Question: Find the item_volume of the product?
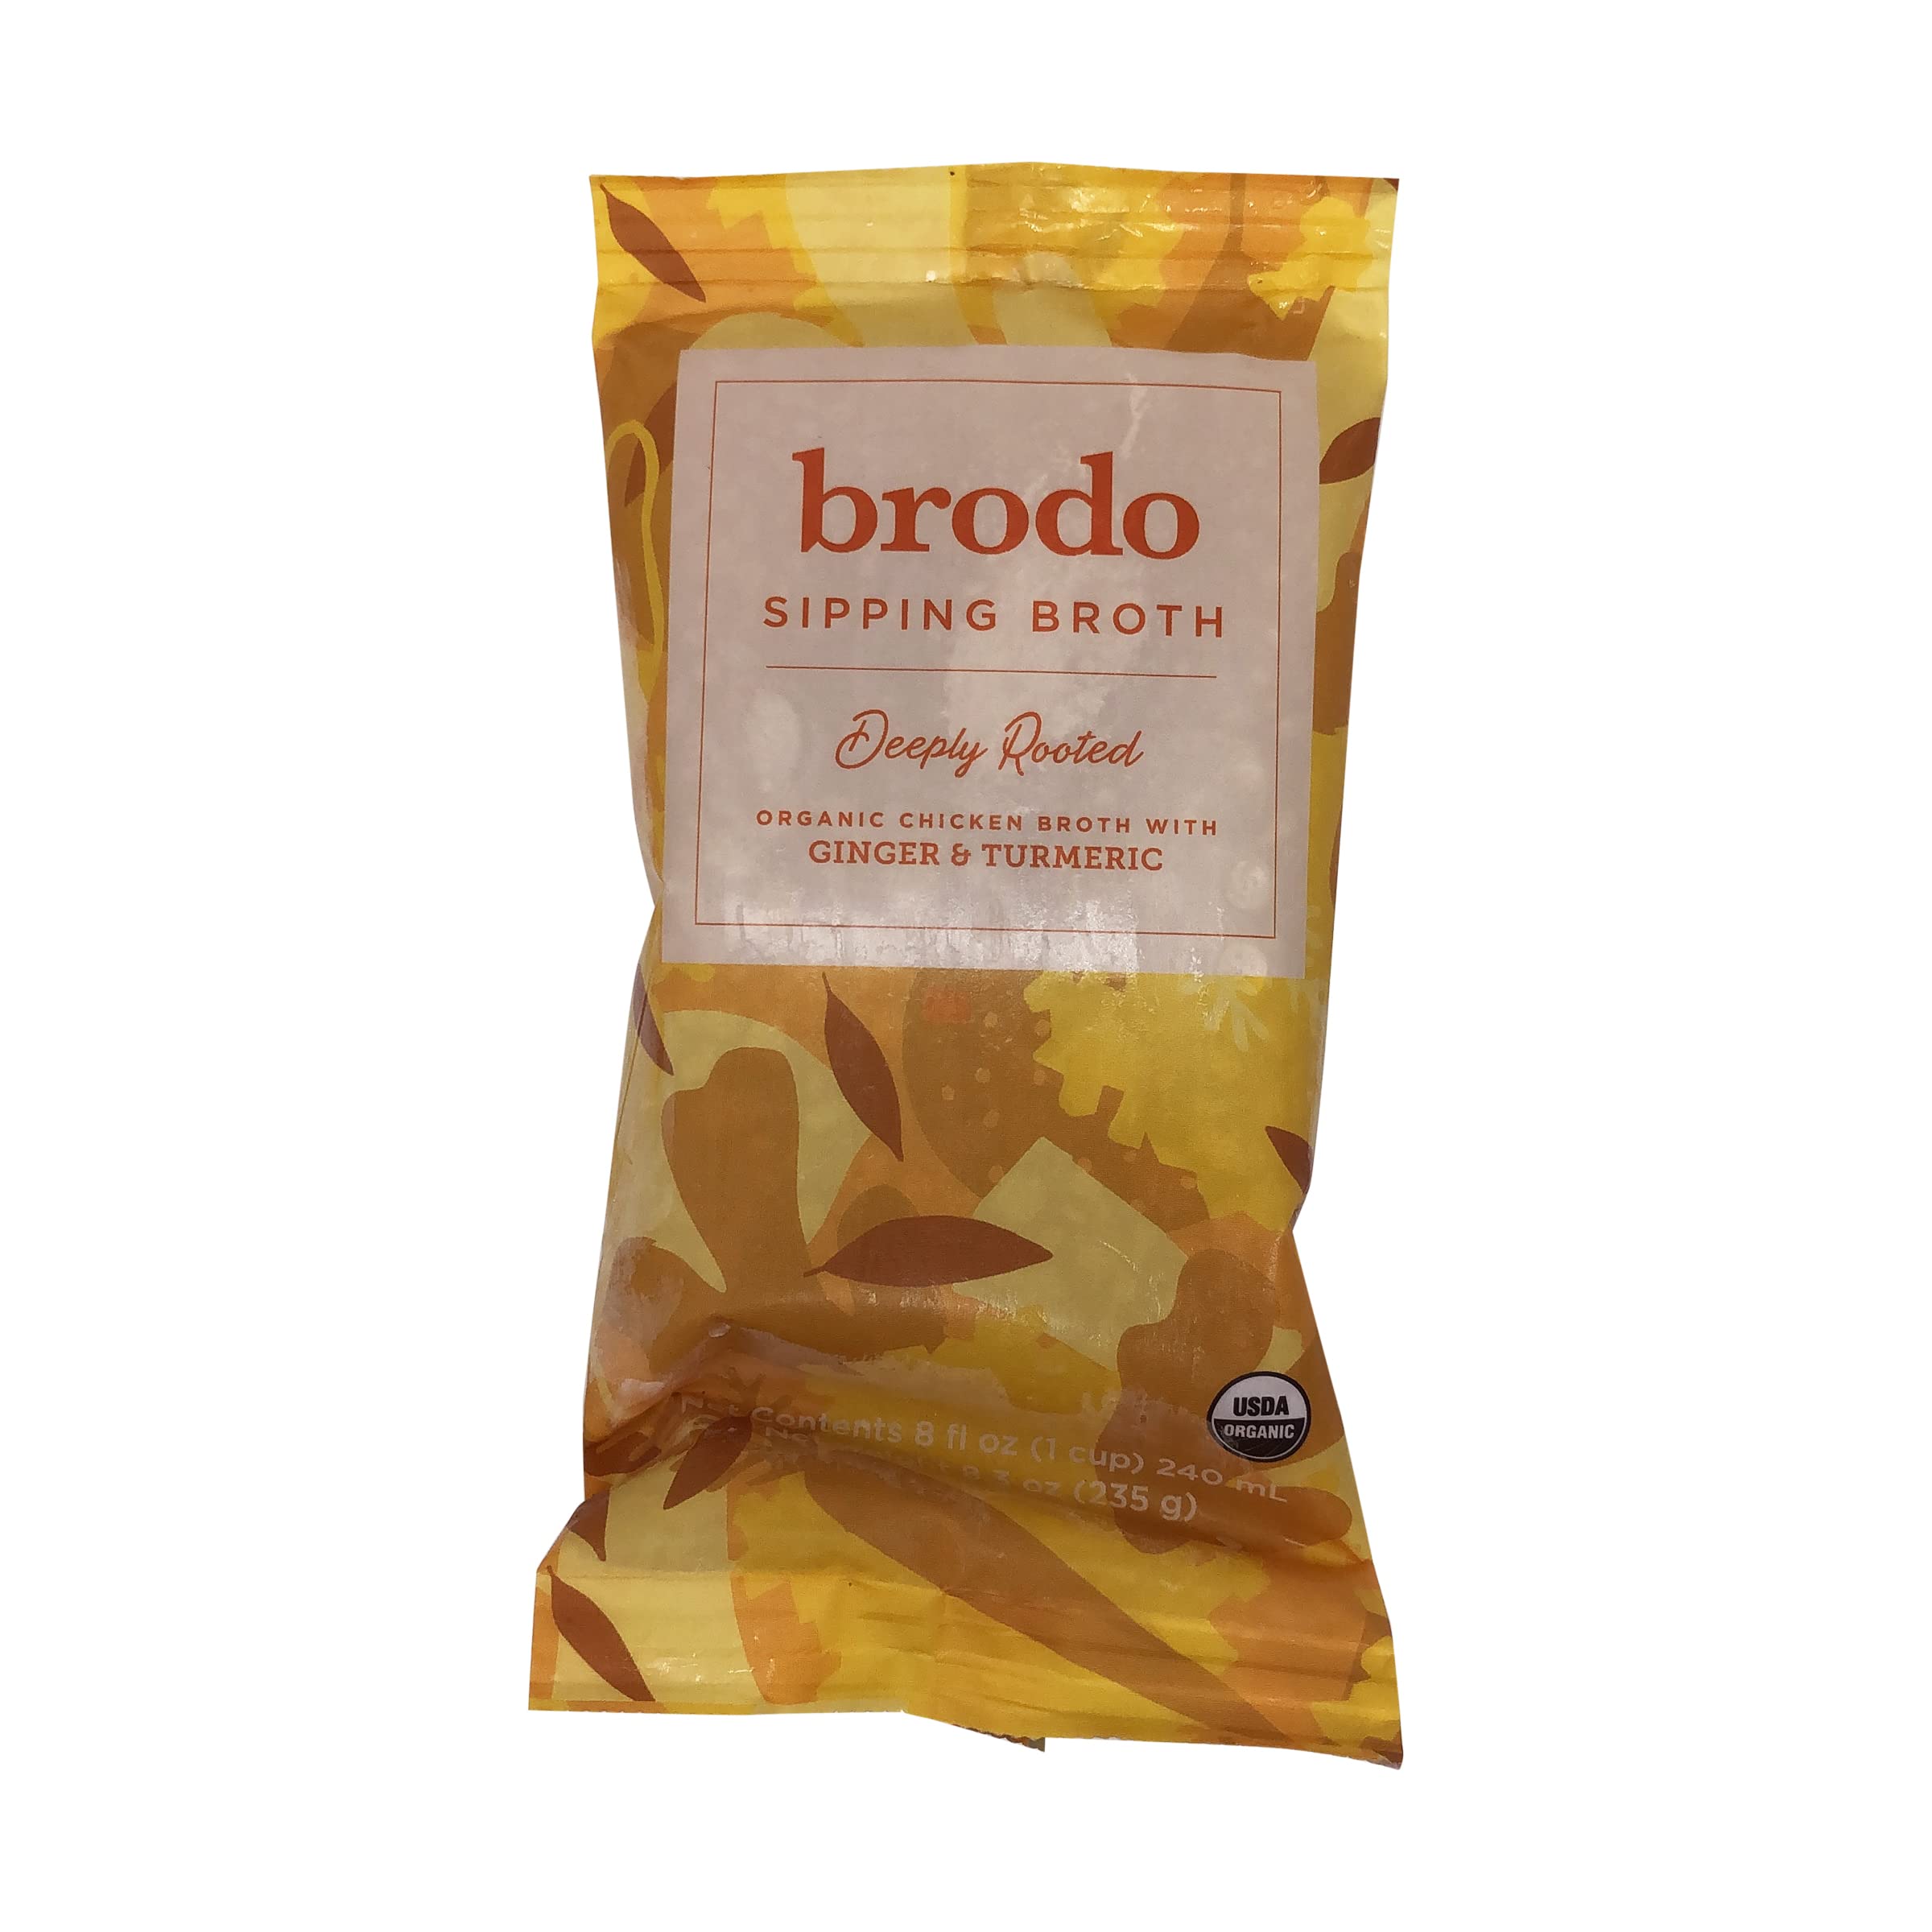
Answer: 8.0 fluid ounce